Gordon Falcon (Royal Navy officer)

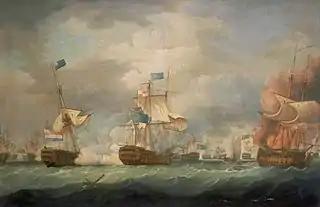
The Battle of Camperdown, where Falcon served as a midshipman aboard HMS "Venerable".

Gordon Thomas Falcon joined the Royal Navy as an able seaman in 1794. He first served under William George Fairfax, on board the fifth-rate frigate, , Rear-admiral Henry Harvey's flagship, in the English Channel. Falcon was quickly promoted to midshipman and followed Fairfax, first into , and then , Admiral Adam Duncan's flagship. Falcon was on board the latter when she fought at the Battle of Camperdown shortly after which, in 1798, he transferred to the newly constructed . That year, he also spent three months as Acting-Lieutenant, aboard the 20-gun .